Road surface marking

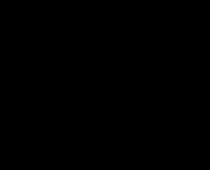
Pigment Yellow 10 is a common yellow colourant used for road marking on U.S. highways.

Sometimes the result of roadwork may leave visible marks on the pavements. An example is the dowel bar retrofit process to reinforce concrete slabs in order to extend the life of older concrete pavements. The completion of the process leaves a symmetrical pattern of dash marks on the roadway, as if there were an associated meaning to the pattern. When there are many of them along the roadway, motorists may interpret the marks as an unknown form of mechanical markers or strange road surface markings. When roads are under construction and the lanes are shifted laterally, those marks may interfere with temporary lane markings. As the marks from the dowel bar retrofit are not intended to be any form of road surface markings, the responsible agencies try to make these marks less visible to the motorists.